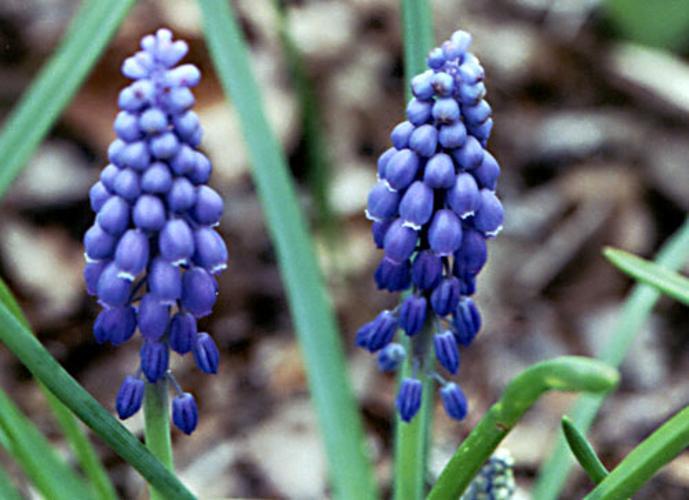
Label: grape hyacinth